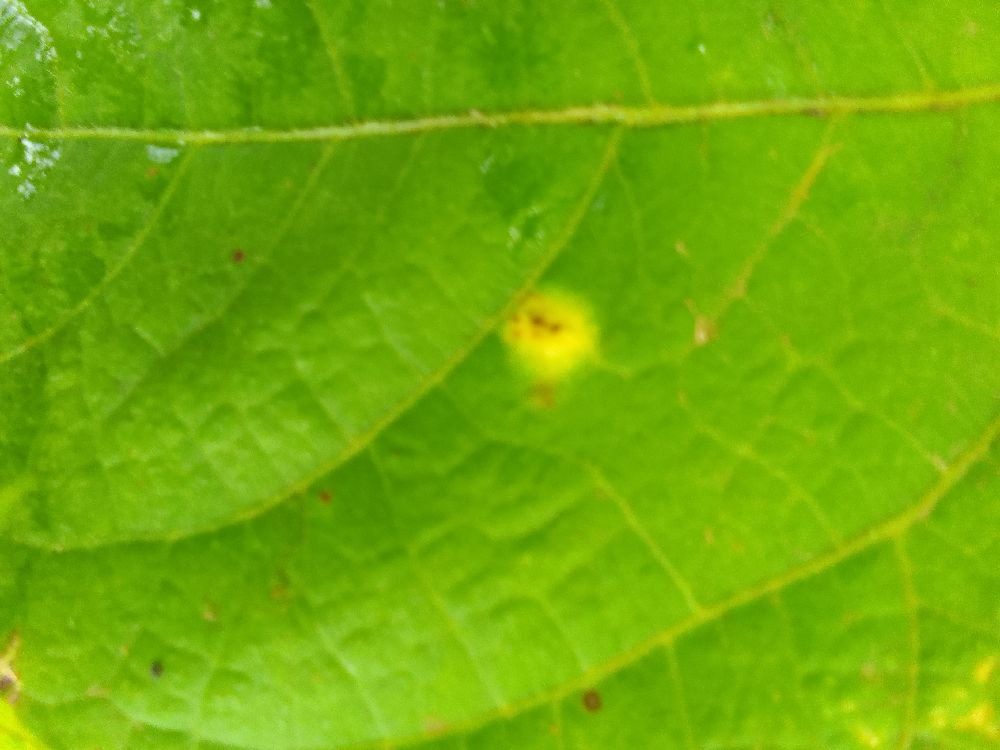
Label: rust